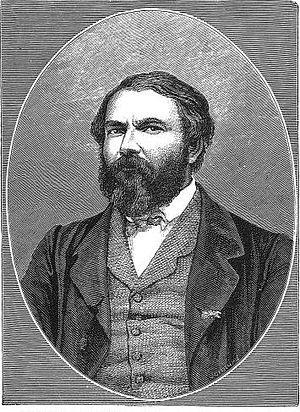
Louis Pierre Gratiolet, né le 6 juillet 1815 à Sainte-Foy-la-Grande et mort le 16 février 1865 à Paris, est un anatomiste, anthropologue et zoologiste français. Il est membre-fondateur de la Société d'anthropologie et professeur de zoologie à la faculté de sciences de l'université de Paris.